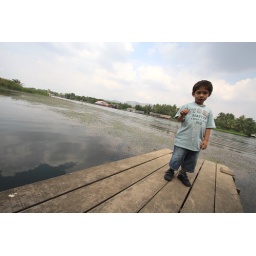
A sinking feeling in front of a sinking house on the Kwai river